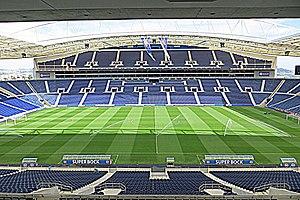
Porto est une ville du Portugal de 237 591 habitants et environ 1,2 million pour le Grand Porto. L'aire urbaine de Porto, quant à elle, compte près de 1,8 million d'habitants, ce qui en fait la seconde agglomération du pays après Lisbonne. Les deux villes ont souvent rivalisé par le passé. Elle est la capitale de la région Nord.